History of Sidon

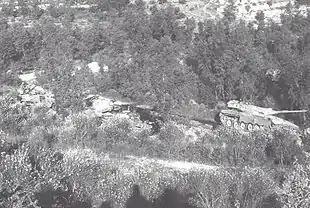
An Israeli tank advances past destroyed Syrian tanks during the Battle of Jezzine

The Battle of Sidon was part of the Australian 7th Division's advance on Beirut, which took place between 13–15 June 1941 during the five-week-long Syria-Lebanon campaign fought between the Allies and Vichy French forces in Syria and Lebanon.